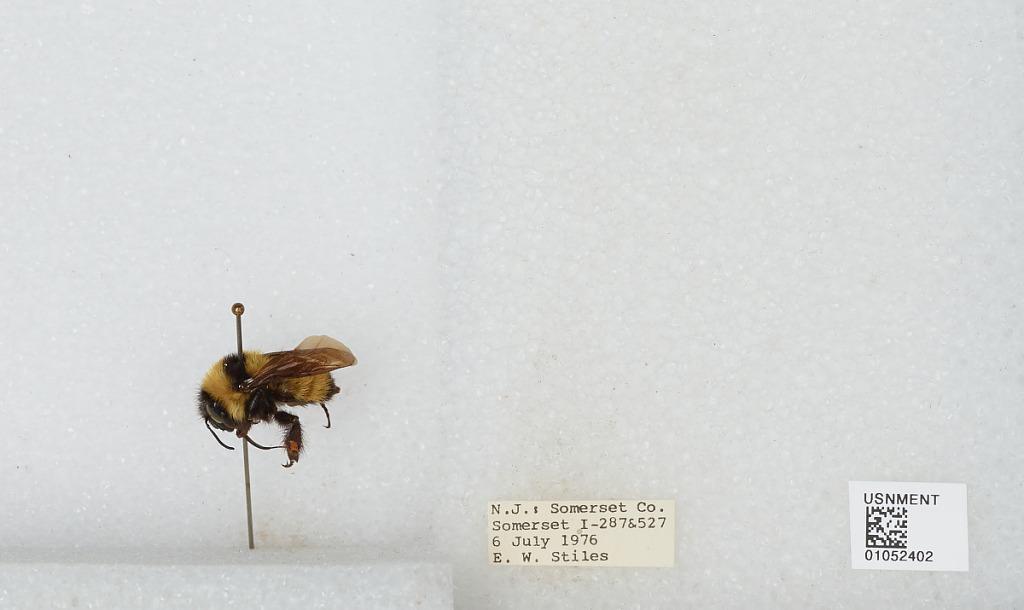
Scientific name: Bombus sp.
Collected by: E. Stiles
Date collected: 1976-7-6
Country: United States
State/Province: New Jersey
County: Somerset
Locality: I-287 & 527
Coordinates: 40.595, -74.6233